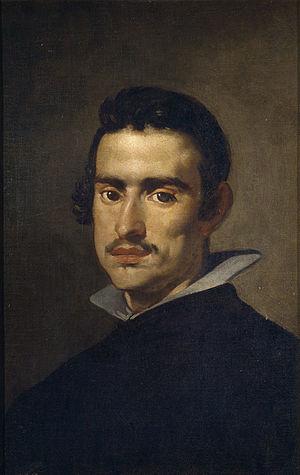
Le Portrait d'homme est une huile sur toile de la première période de Diego Velázquez, peinte en Madrid vers 1623 et conservée au Musée du Prado depuis la création du musée en 1819, comme legs de la collection de Ferdinand VII.
Liste des tableaux de Diego Vélasquez.